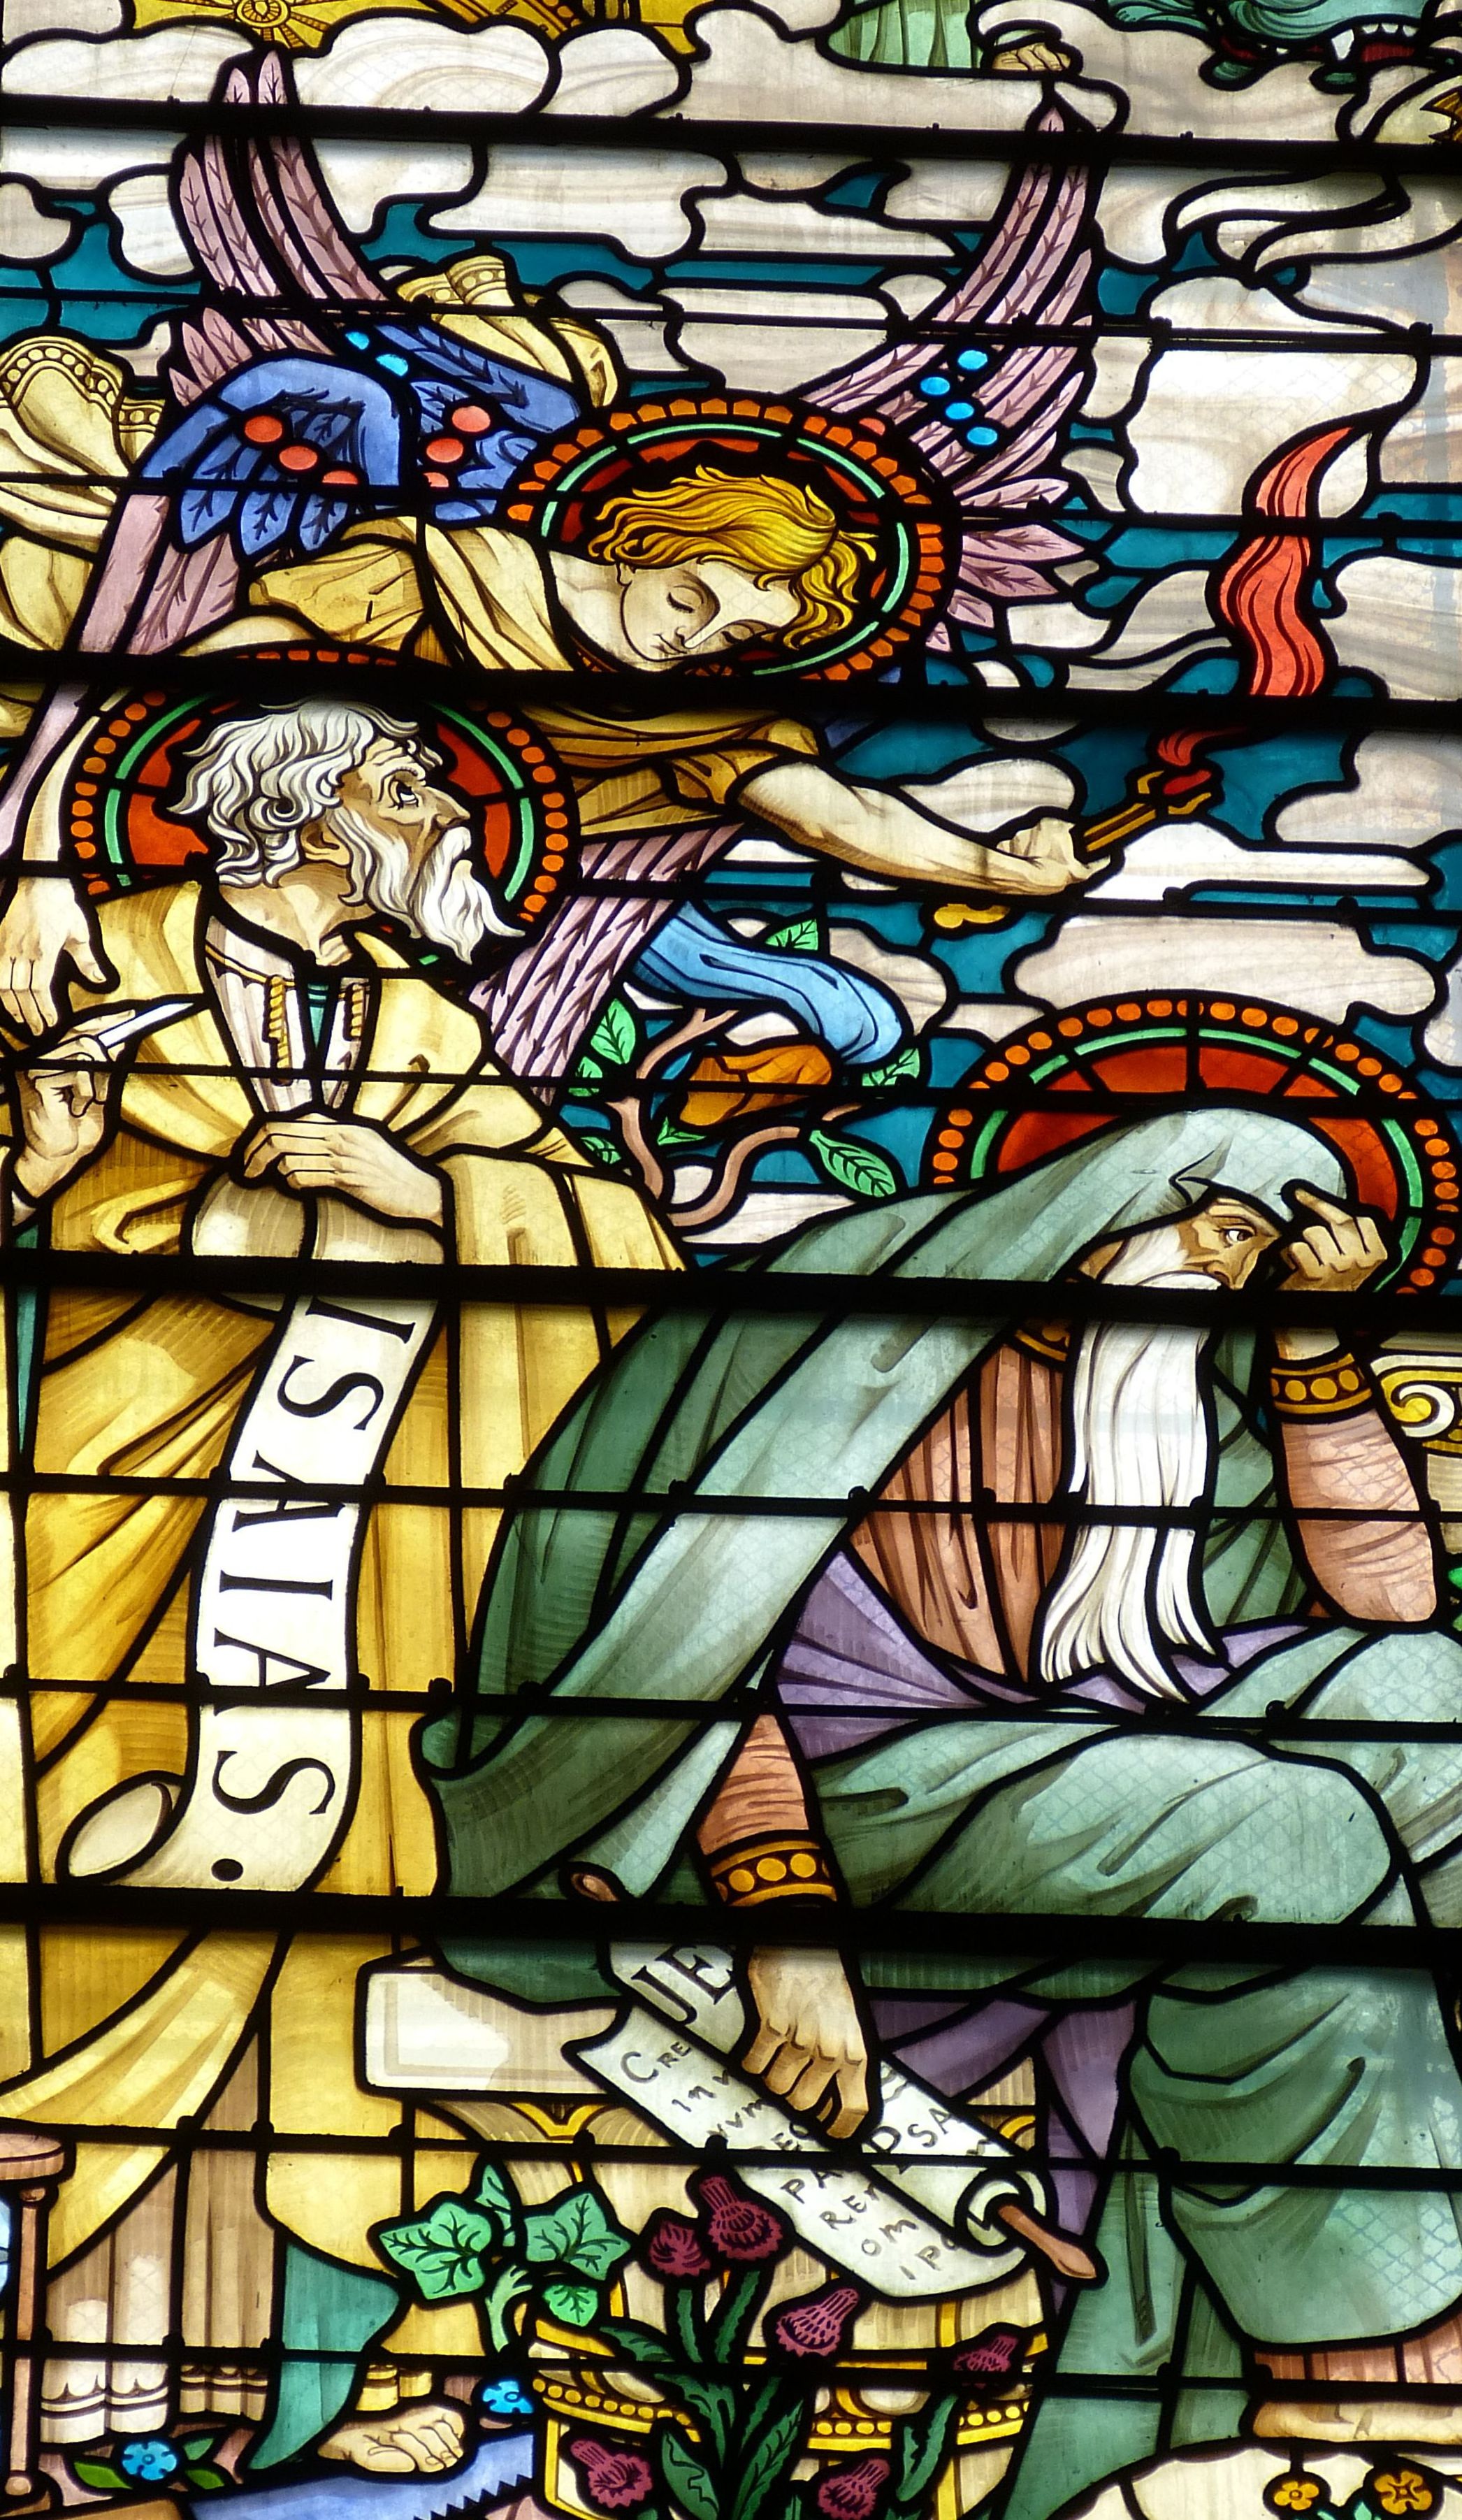
window, glass, france, church, christian, material, stained glass, bible, angel, image, historically, lyon, stained glass window, church window, scroll, prophet, isaiah